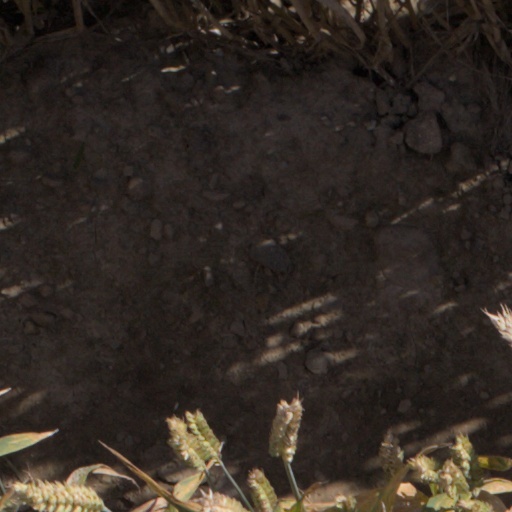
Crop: wheat